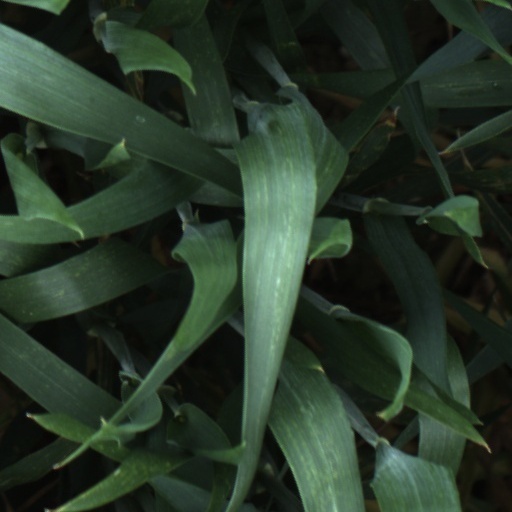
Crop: wheat